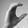
ASL letter: C